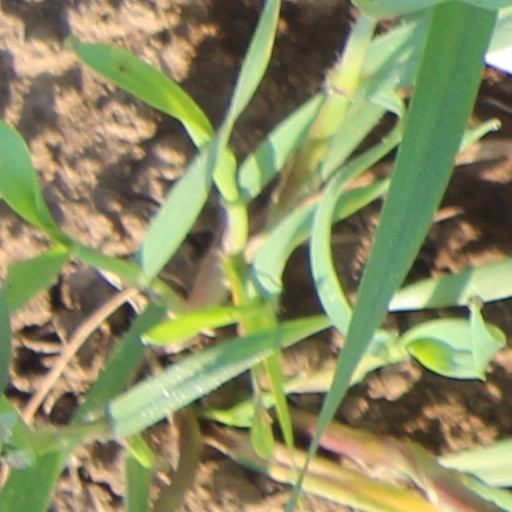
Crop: wheat